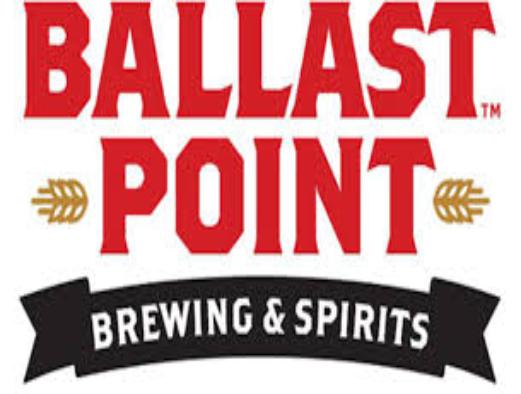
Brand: Ballast Point
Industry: Food